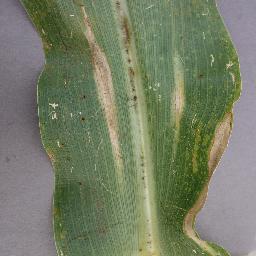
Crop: corn
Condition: (maize)_northern_blight